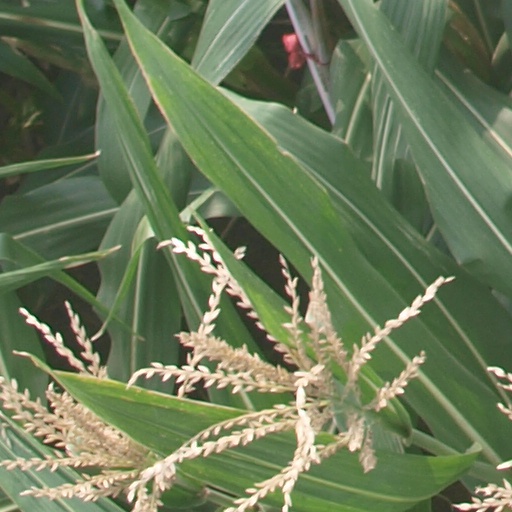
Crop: maize; corn